Internet Research Agency

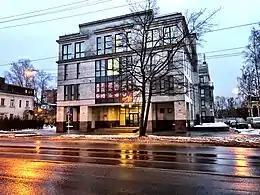
One of the offices at 55 Savushkina Street in Saint Petersburg, Russia

As reported by "Novaya Gazeta", in the end of August 2013, the following message appeared in social networks: "Internet operators wanted! Job at chic office in Olgino!!! (st. Staraya Derevnia), salary 25960 per month (USD$780 as of 2013). Task: posting comments at profile sites in the Internet, writing thematic posts, blogs, social networks. Reports via screenshots. Individual schedule [...] Payment every week, 1180 per shift (from 8.00 to 16.00, from 10.30 to 18.30, from 14.00 to 22.00). PAYMENTS EVERY WEEK AND FREE MEALS!!! Official job placement or according to contract (at will). Tuition possible."